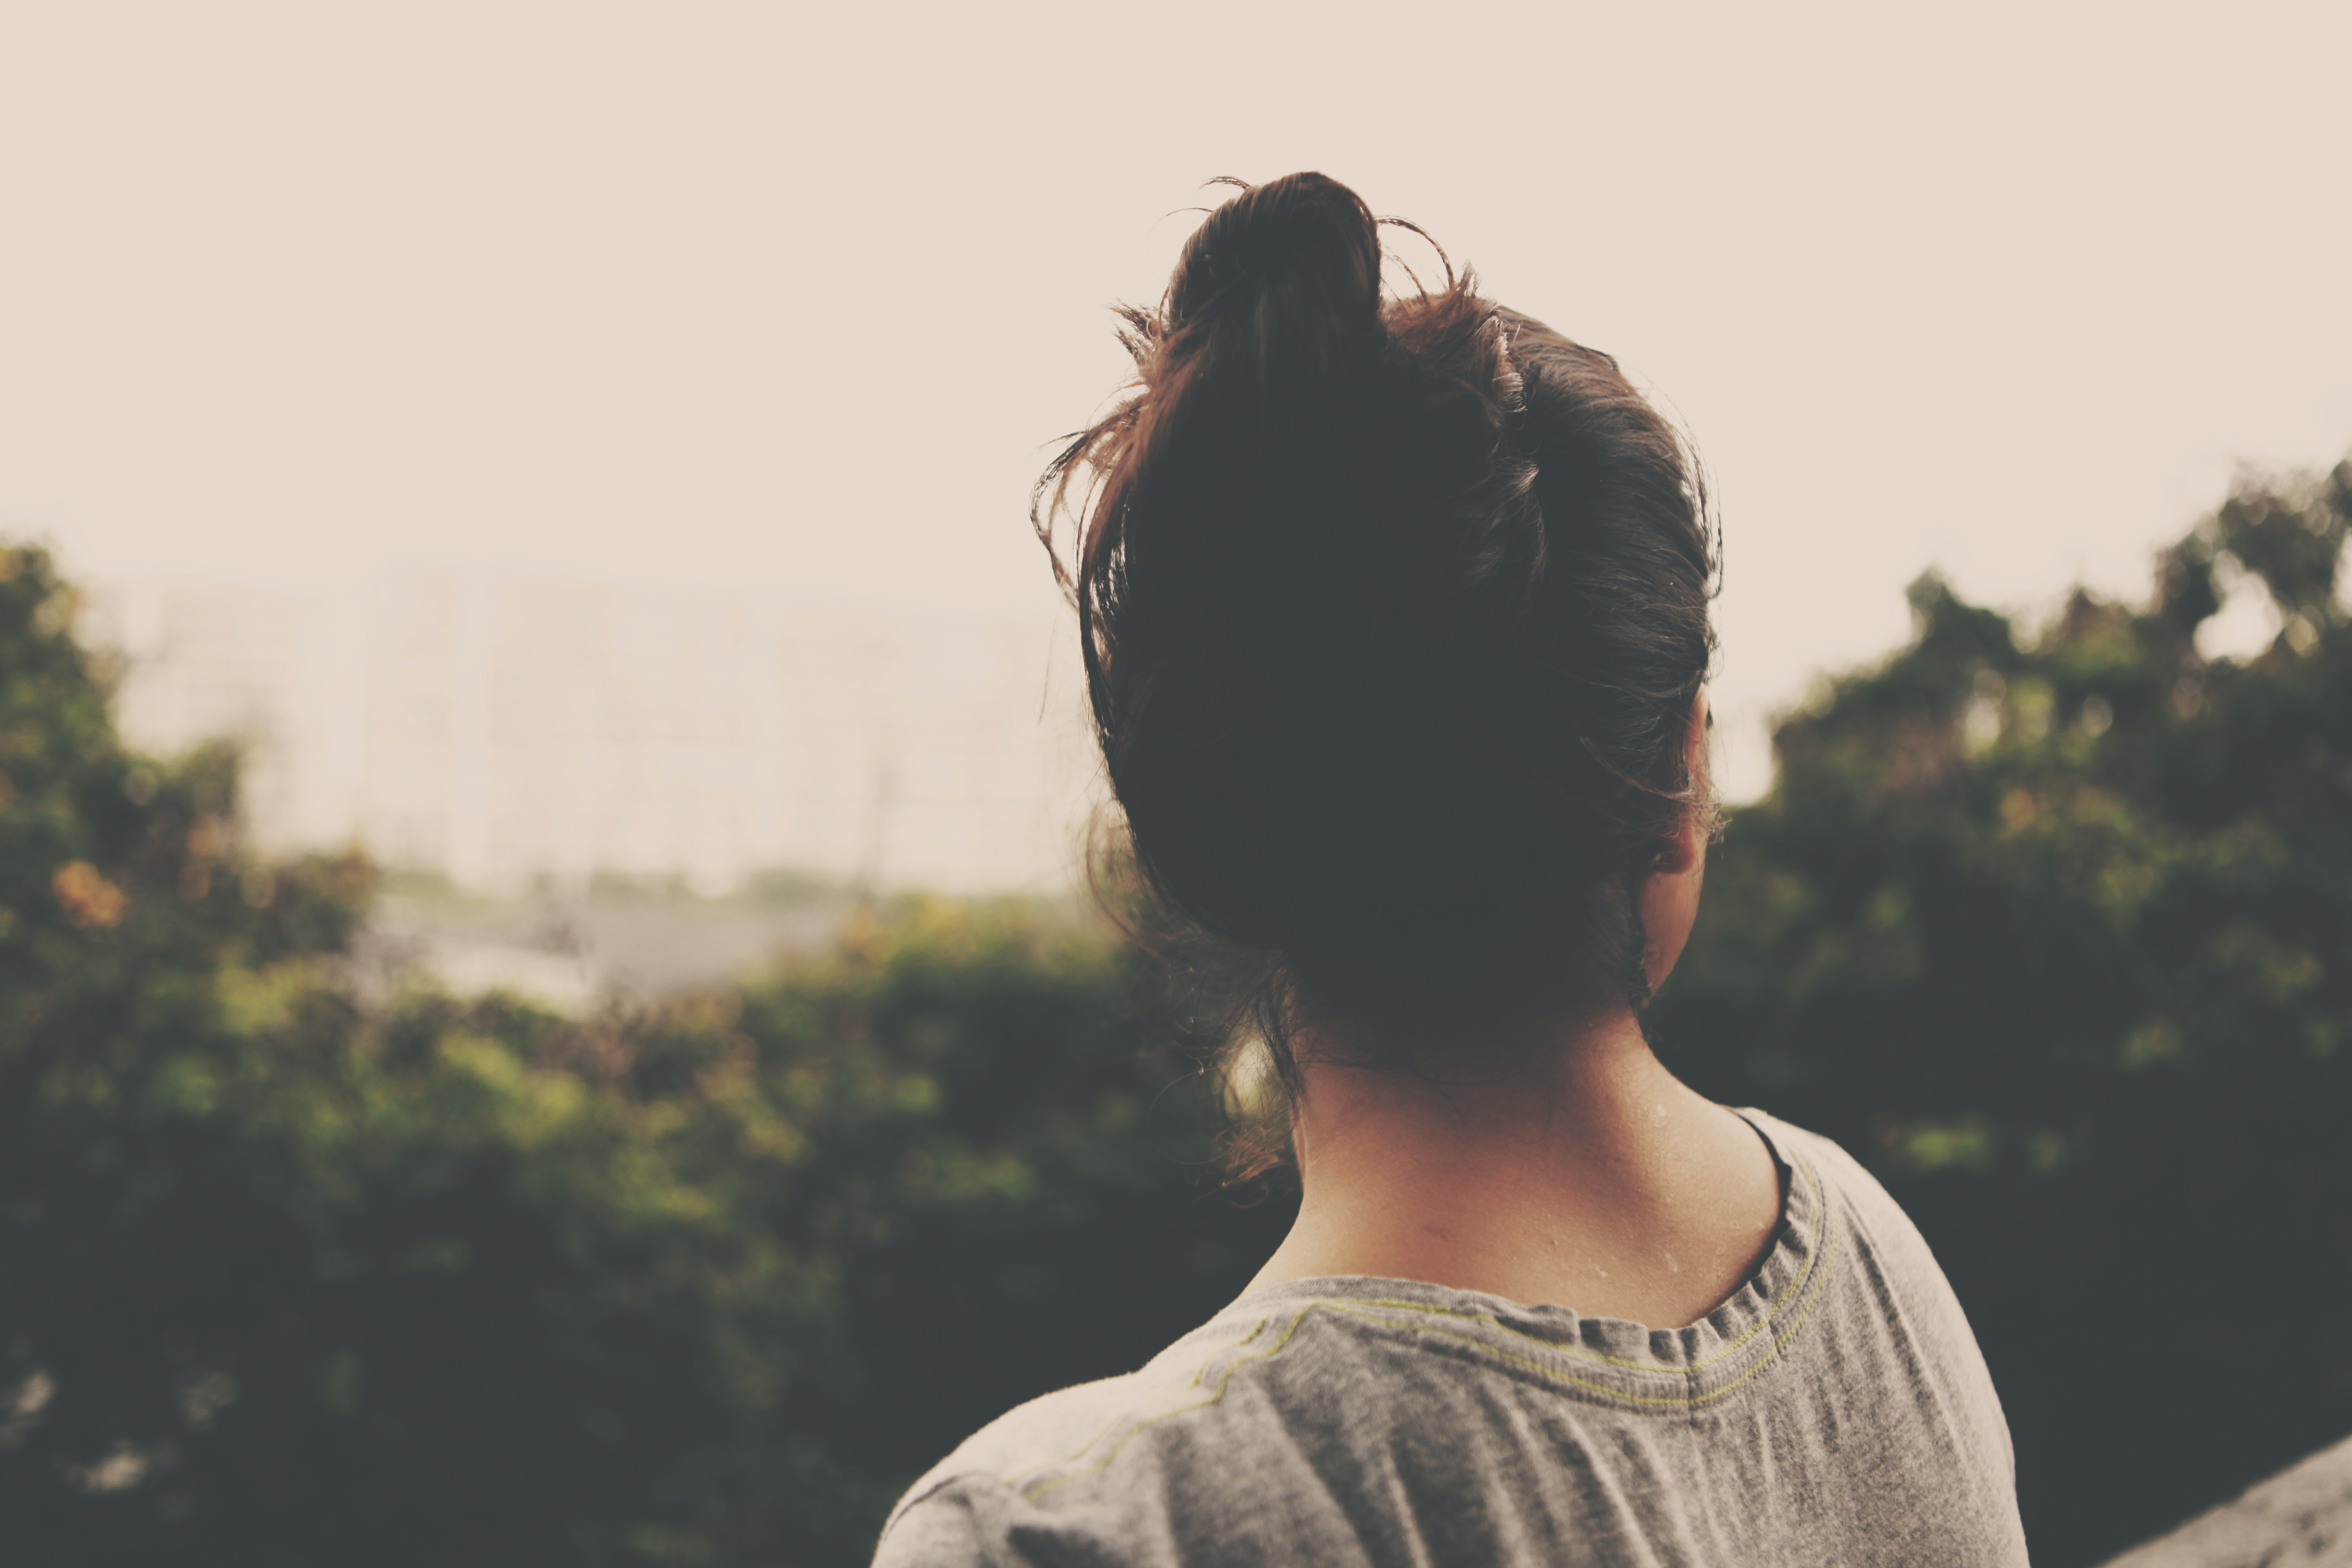
person, girl, woman, hair, photography, sunlight, portrait, model, spring, macro, romance, fashion, black, lady, hairstyle, trees, dress, eye, photograph, beauty, emotion, photo shoot, looking away, portrait photography, royalty free images